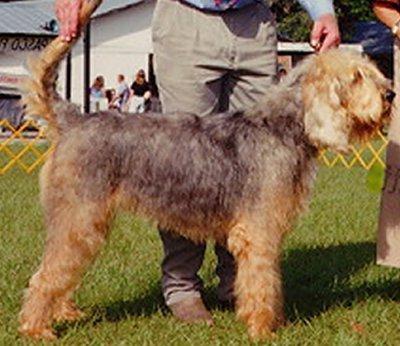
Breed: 217-n000014-otterhound